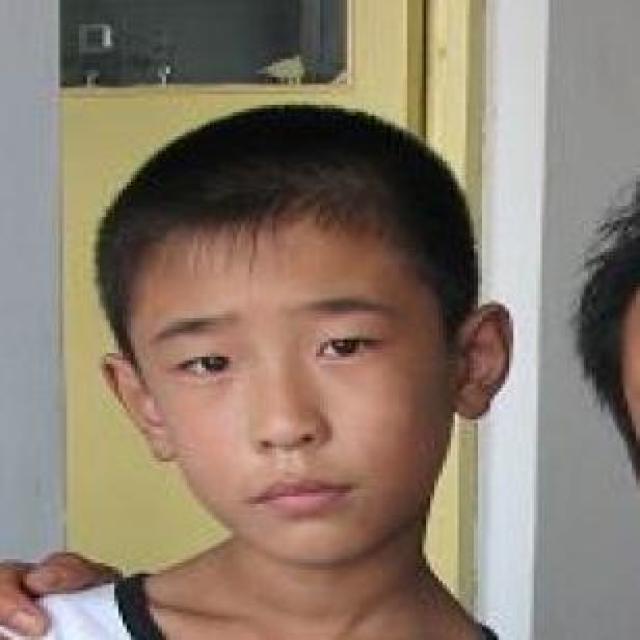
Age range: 0-12